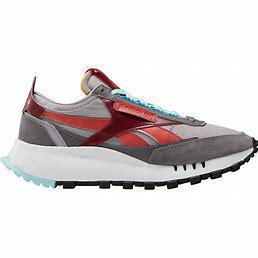
Brand: Reebok
Model: Cl Legacy